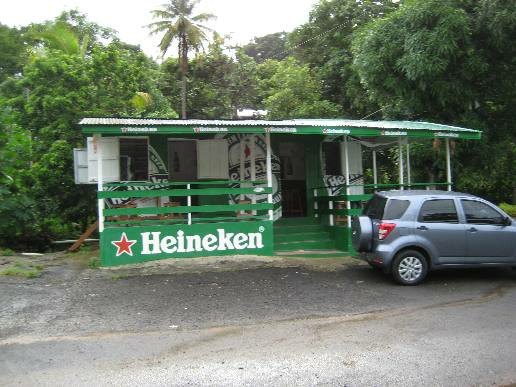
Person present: No